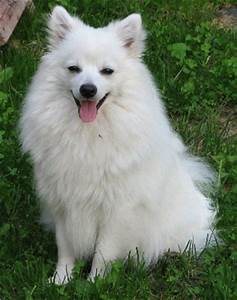
Label: cane